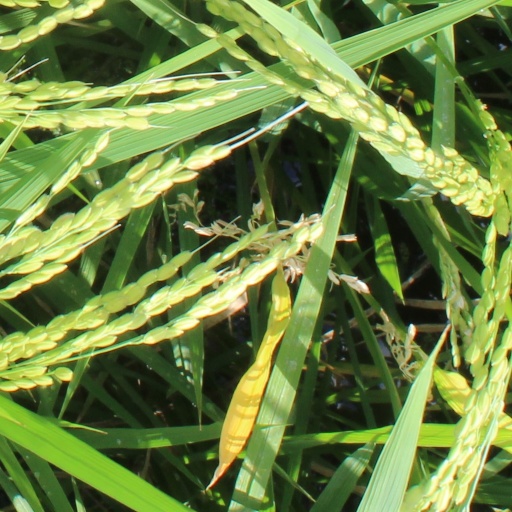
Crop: rice